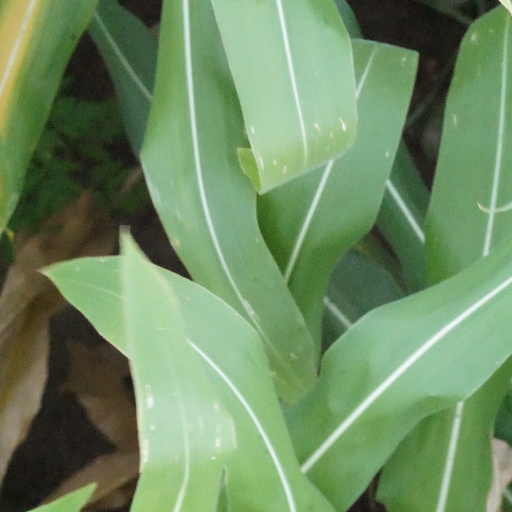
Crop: maize; corn